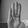
ASL letter: B